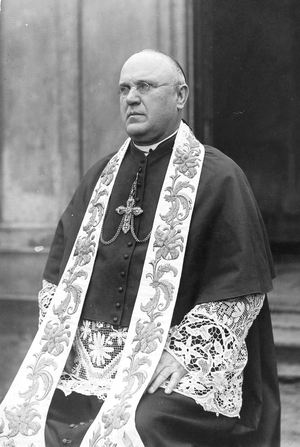
Aleksander Kakowski, né le 5 février 1862 à Dębiny en Mazovie, Pologne, et mort le 30 décembre 1938 à Varsovie, est un cardinal polonais, archevêque de Varsovie.